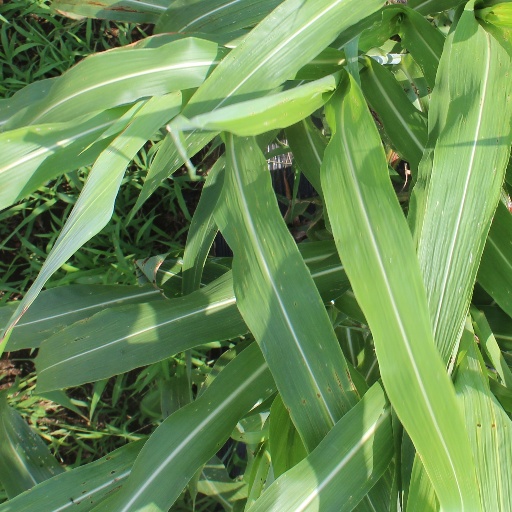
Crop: sorghum